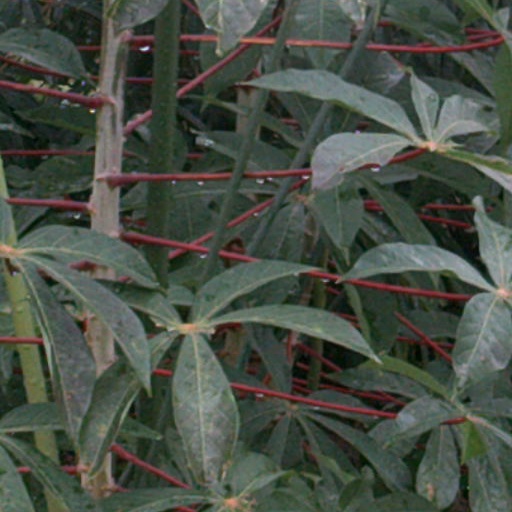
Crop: cassava